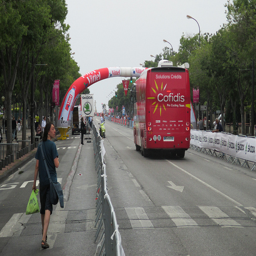
A red double decker bus driving down a street.
A man looks across the road while a large bus drives under a small arch covered in advertisements.
A Cofidis bus is slowly traveling down the street as a lady in green walks.
A red bus drives on the street near a person.
A male in a green shirt walking down the street